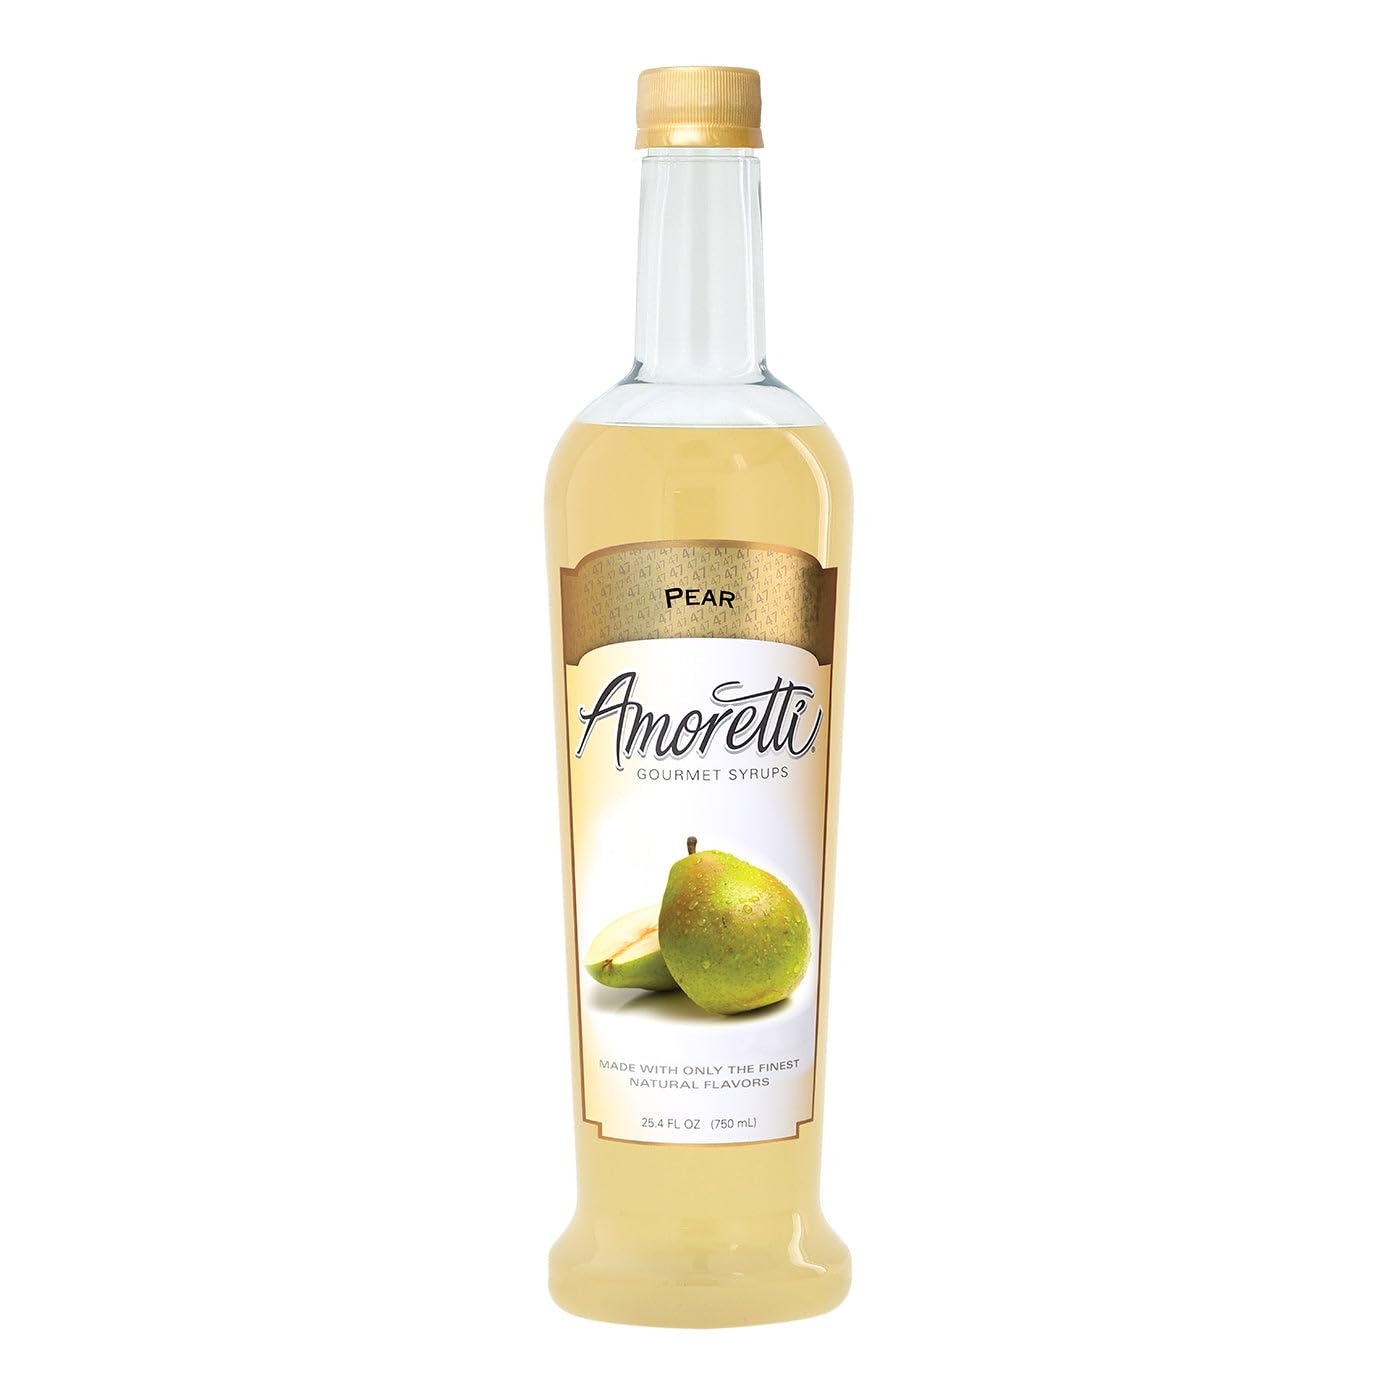
Item Name: Amoretti - Pear Gourmet Syrup, 94 Servings Per Bottle (750 ml), for Flavoring Coffees, Cocktails, and other Beverages, Gluten Free, GMO/GEO Free, Preservative Free
Bullet Point 1: Item #AGS-51 Pear Gourmet Syrup
Bullet Point 2: Naturally flavored
Bullet Point 3: Preservative Free
Bullet Point 4: No Artificial Sweetener
Bullet Point 5: No Artificial Colors
Product Description: Luscious, Light, RefreshingAmoretti's Pear Gourmet Syrup delivers the delicious flavor of ripe, juicy pears straight into your favorite beverage and dessert applications. Bursting with sweetness, this light and refreshing syrup provides the feeling of spring with every pump added to your gourmet creations. Empower your imagination — with Amoretti!Product Details
Value: 25.4
Unit: Fl Oz

Price: 16.43